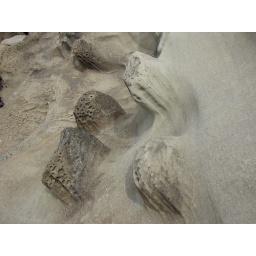
Rocks and sand on the beach near Charleston OR